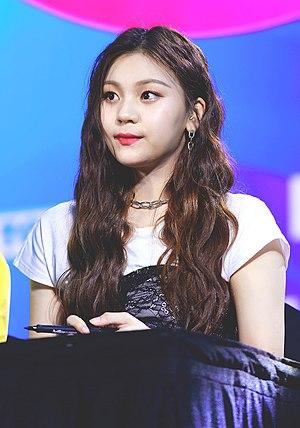
Kim Ye-won, plus connue sous son nom de scène Umji, est une chanteuse et une rappeuse sud-coréenne. Elle est surtout connue comme membre du girl group GFriend, où elle est la plus jeune membre du groupe.